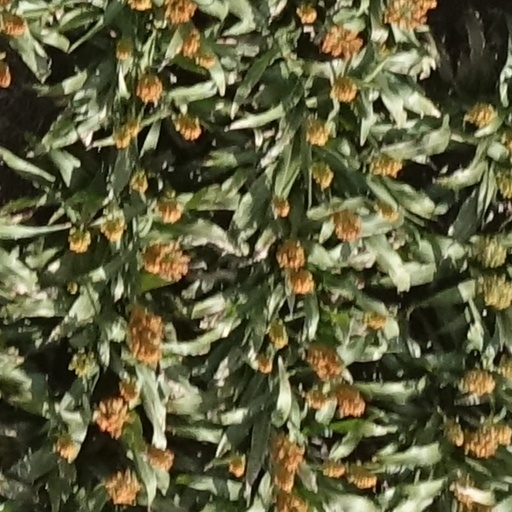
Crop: sorghum